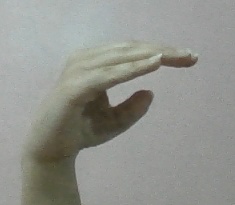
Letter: jeem